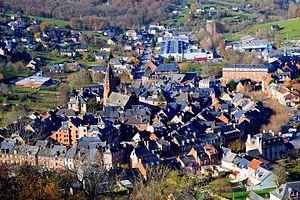
Vue sur Marcillac-Vallon Polski: Widok na Marcillac-Vallon
Marcillac-Vallon est une commune française située dans le département de l'Aveyron, en région Occitanie.